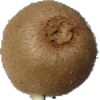
Label: kiwi